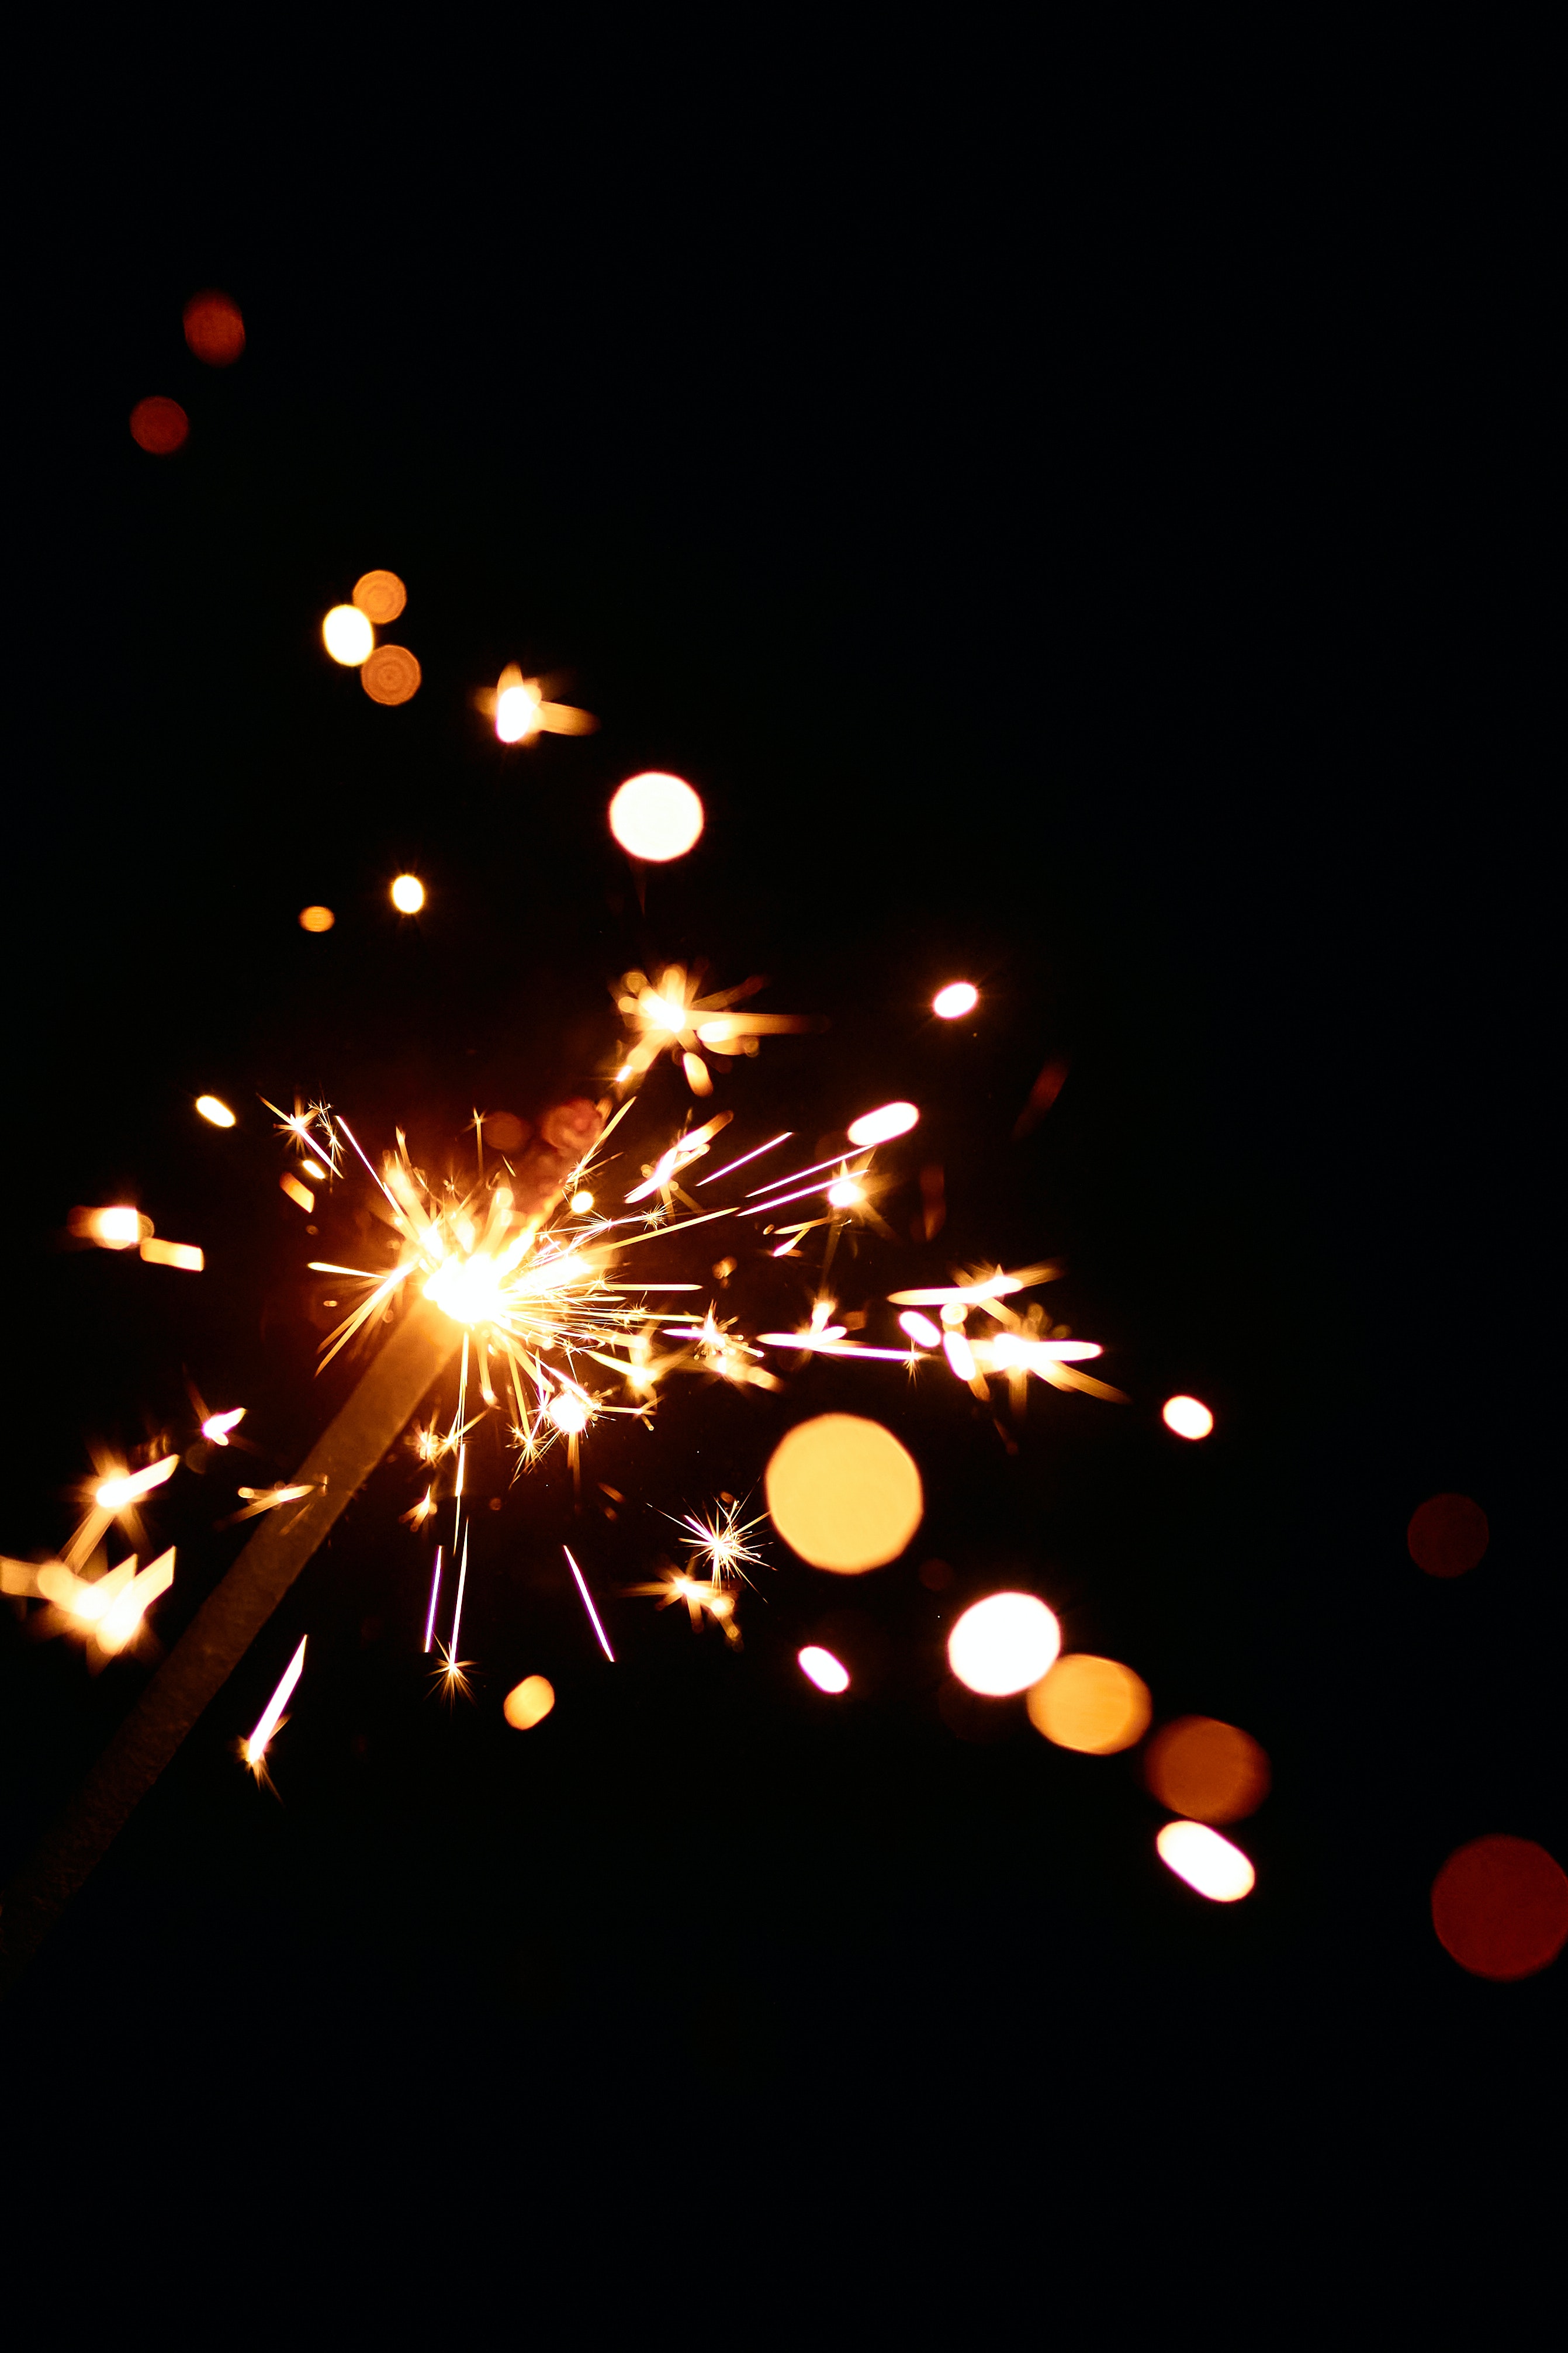
natural, fireworks, celebrating, sky, font, gas, heat, midnight, event, holiday, recreation, circle, darkness, art, new year, pattern, diwali, plant, electric blue, new years day, new year's eve, festival, night, entertainment, graphics